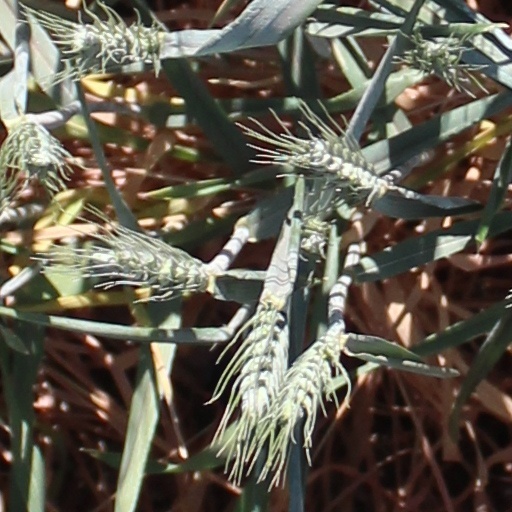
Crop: wheat